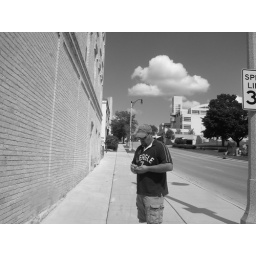
I just loved the way the sky in the background lookded and the effect the wall gives.